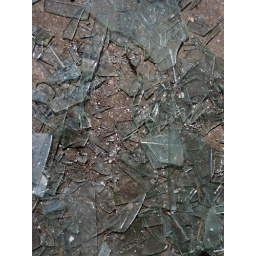
Typical section of sidewalk in downtown Cairo, Illinois. Probably a good idea to wear shoes around here.